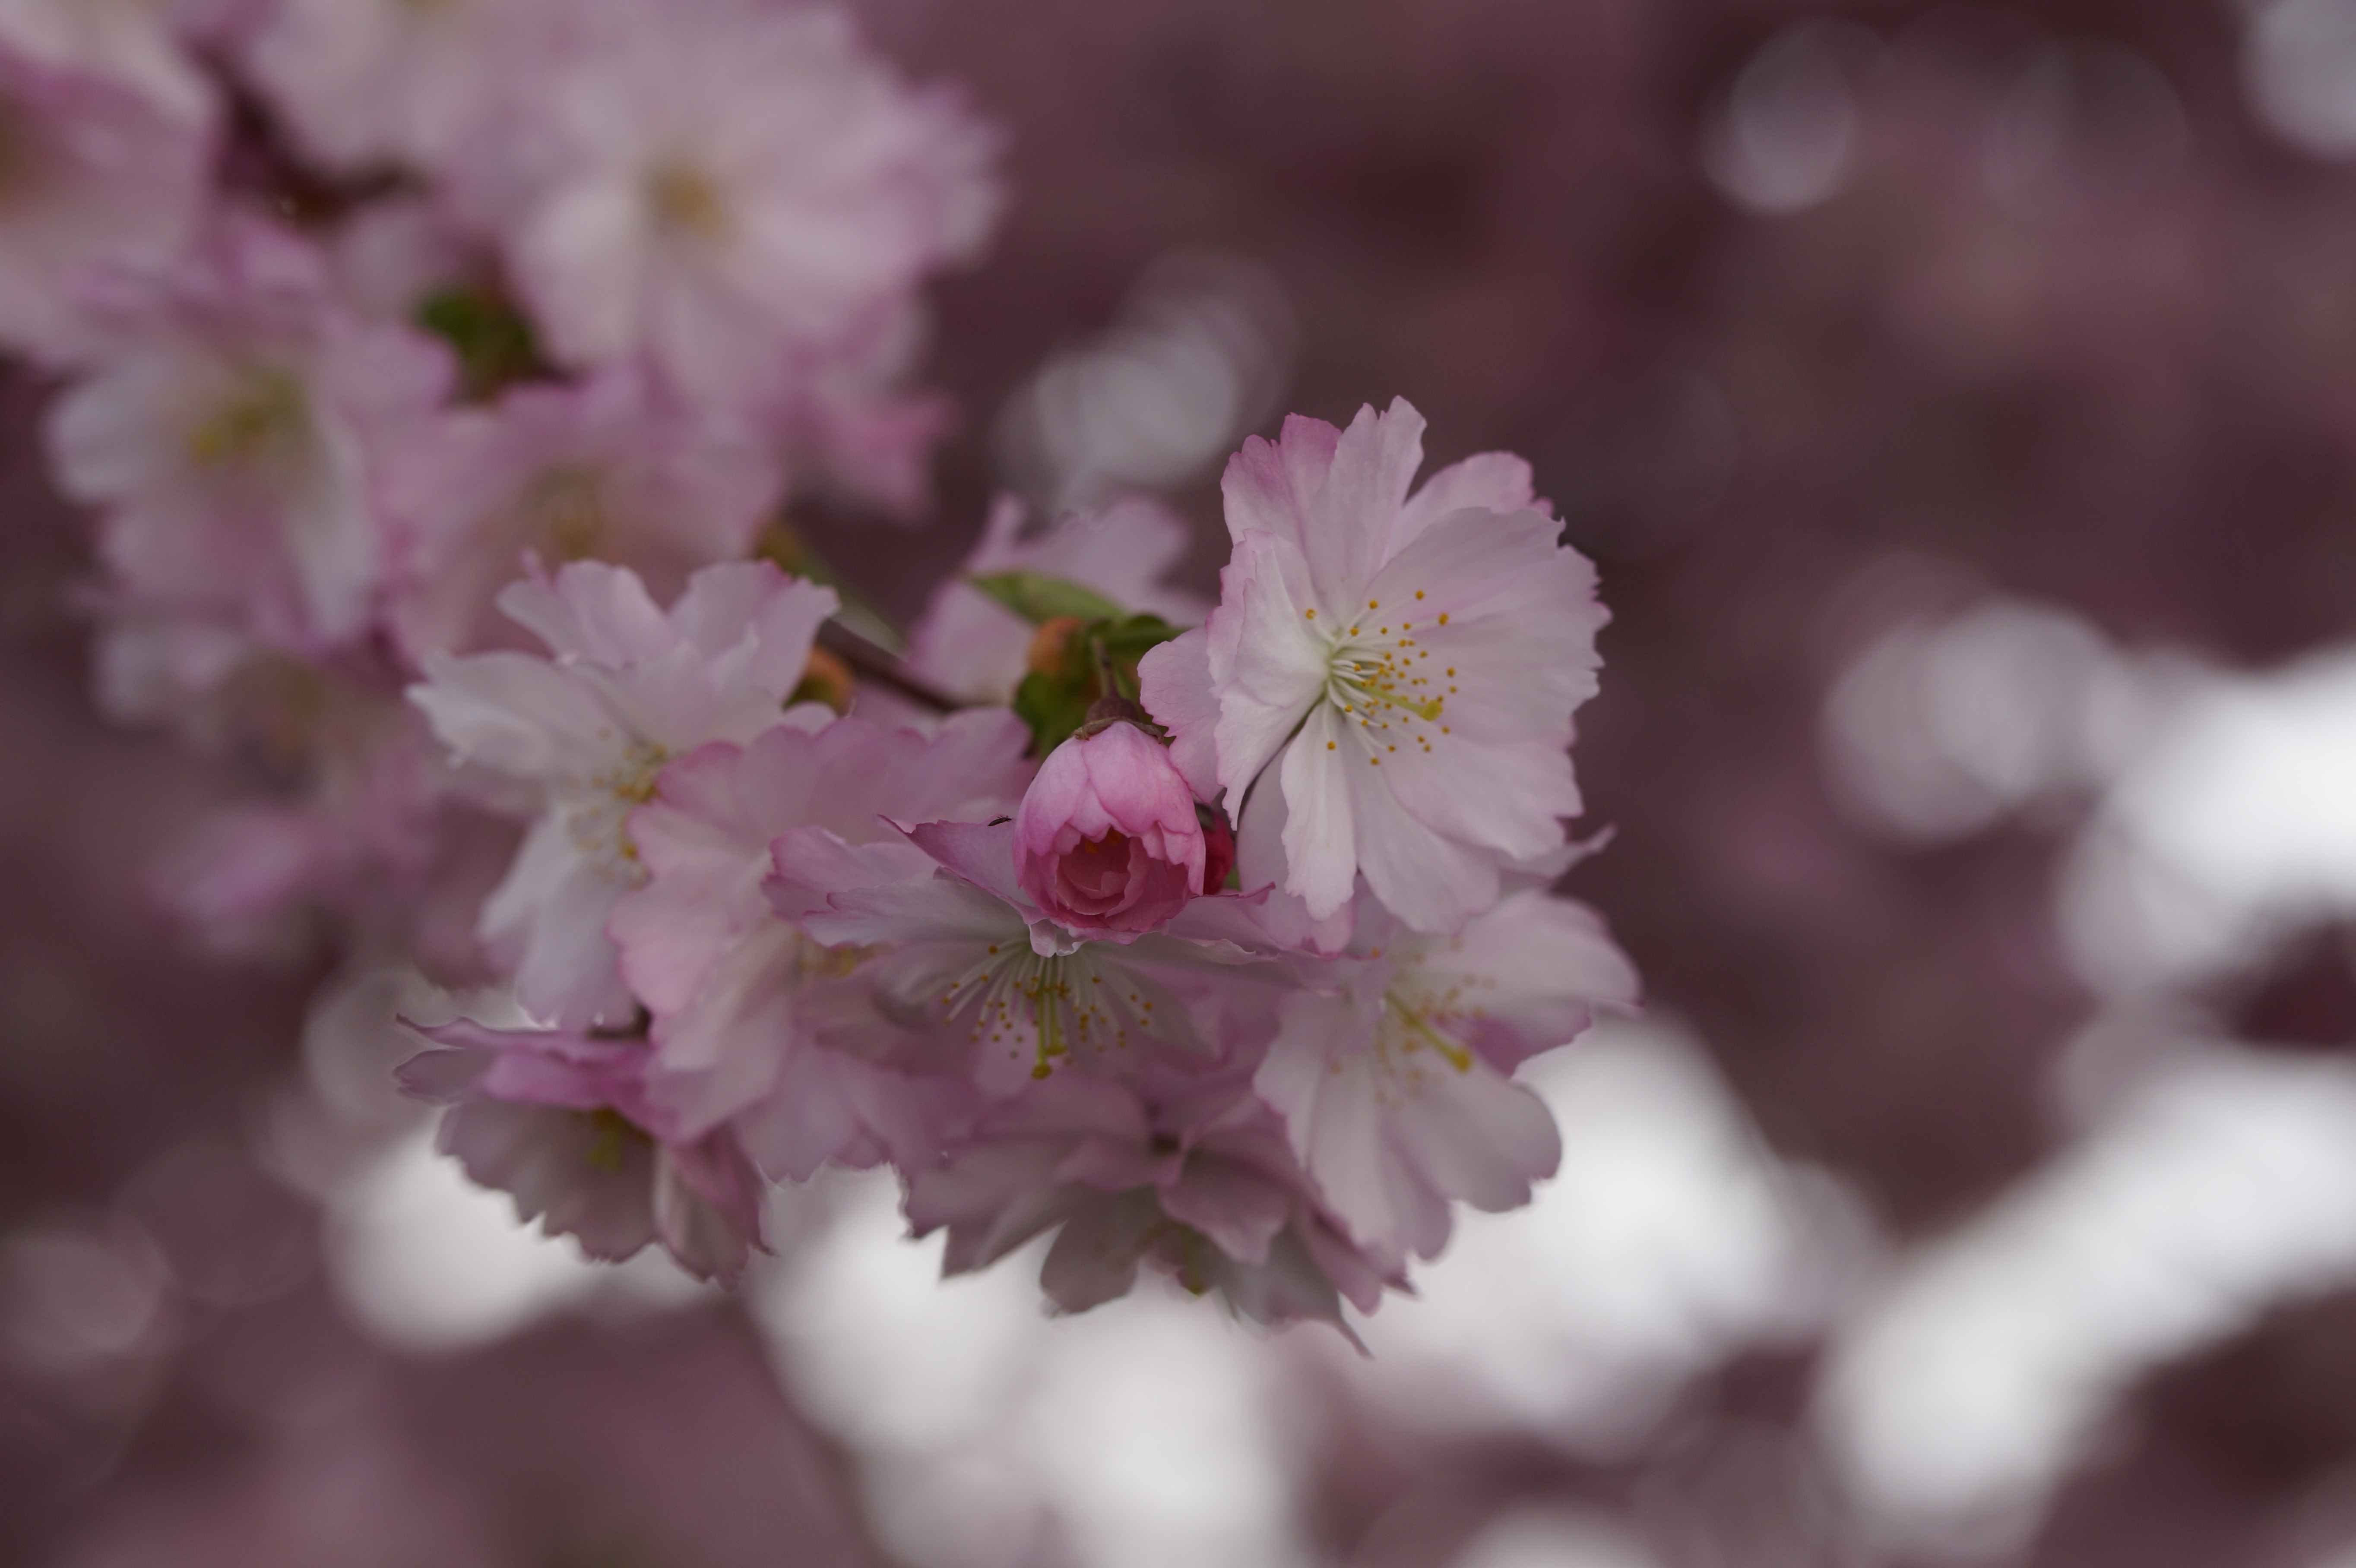
tree, branch, blossom, plant, fruit, flower, petal, bloom, food, spring, produce, pink, close, flora, cherry blossom, flowers, tender, cherry, macro photography, inflorescence, spring awakening, bl tenmeer, flowering plant, rose family, flowering twig, ornamental cherry